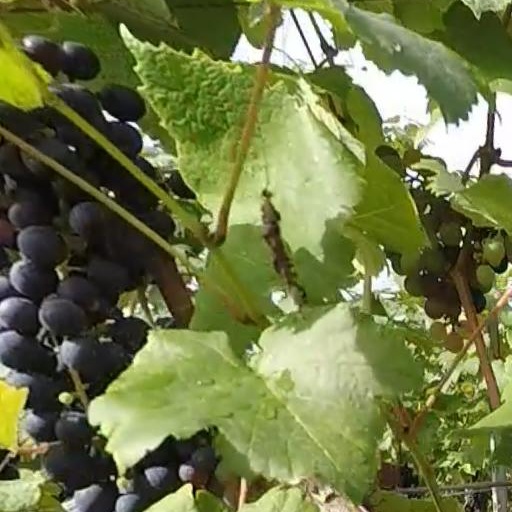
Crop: grape